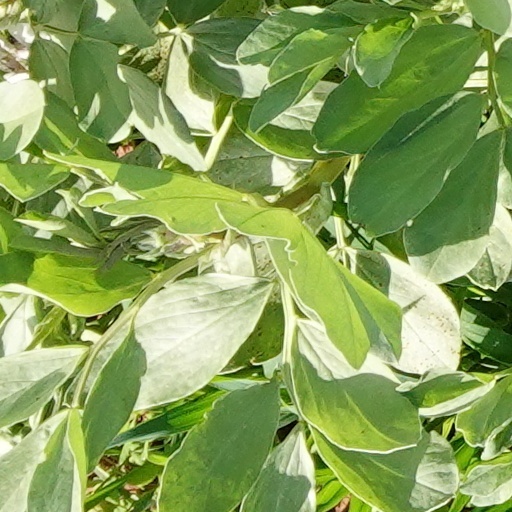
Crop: wheat